Cleaner fish

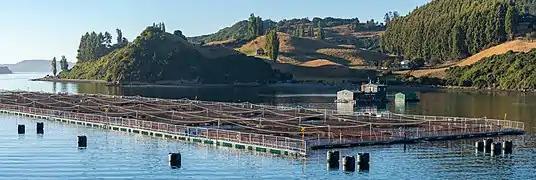
An example of an outdoor aquaculture facility in Chile.

Aquaculture is the farming of aquatic organisms, where salmon farming is growing in the North Atlantic. Cleaner fish are used to eat parasitic sea lice from salmon to reduce outbreaks which cause disease in populations. The two most commonly used cleaner fish are the lumpfish, "Cyclopterus lumpus", and the ballan wrasse "Labrus bergeylta." Lumpfish are distributed across the Atlantic ocean, ranging from Greenland to France, Hudson's Bay to New Jersey, and in high concentrations in the Bay of Fundy and St. Pierre Coast, near Newfoundland. Ballan wrasse are distributed widely across the Northeast Atlantic Ocean. The switch towards lumpfish has been preferred as wrasse are less active feeders during winter months.